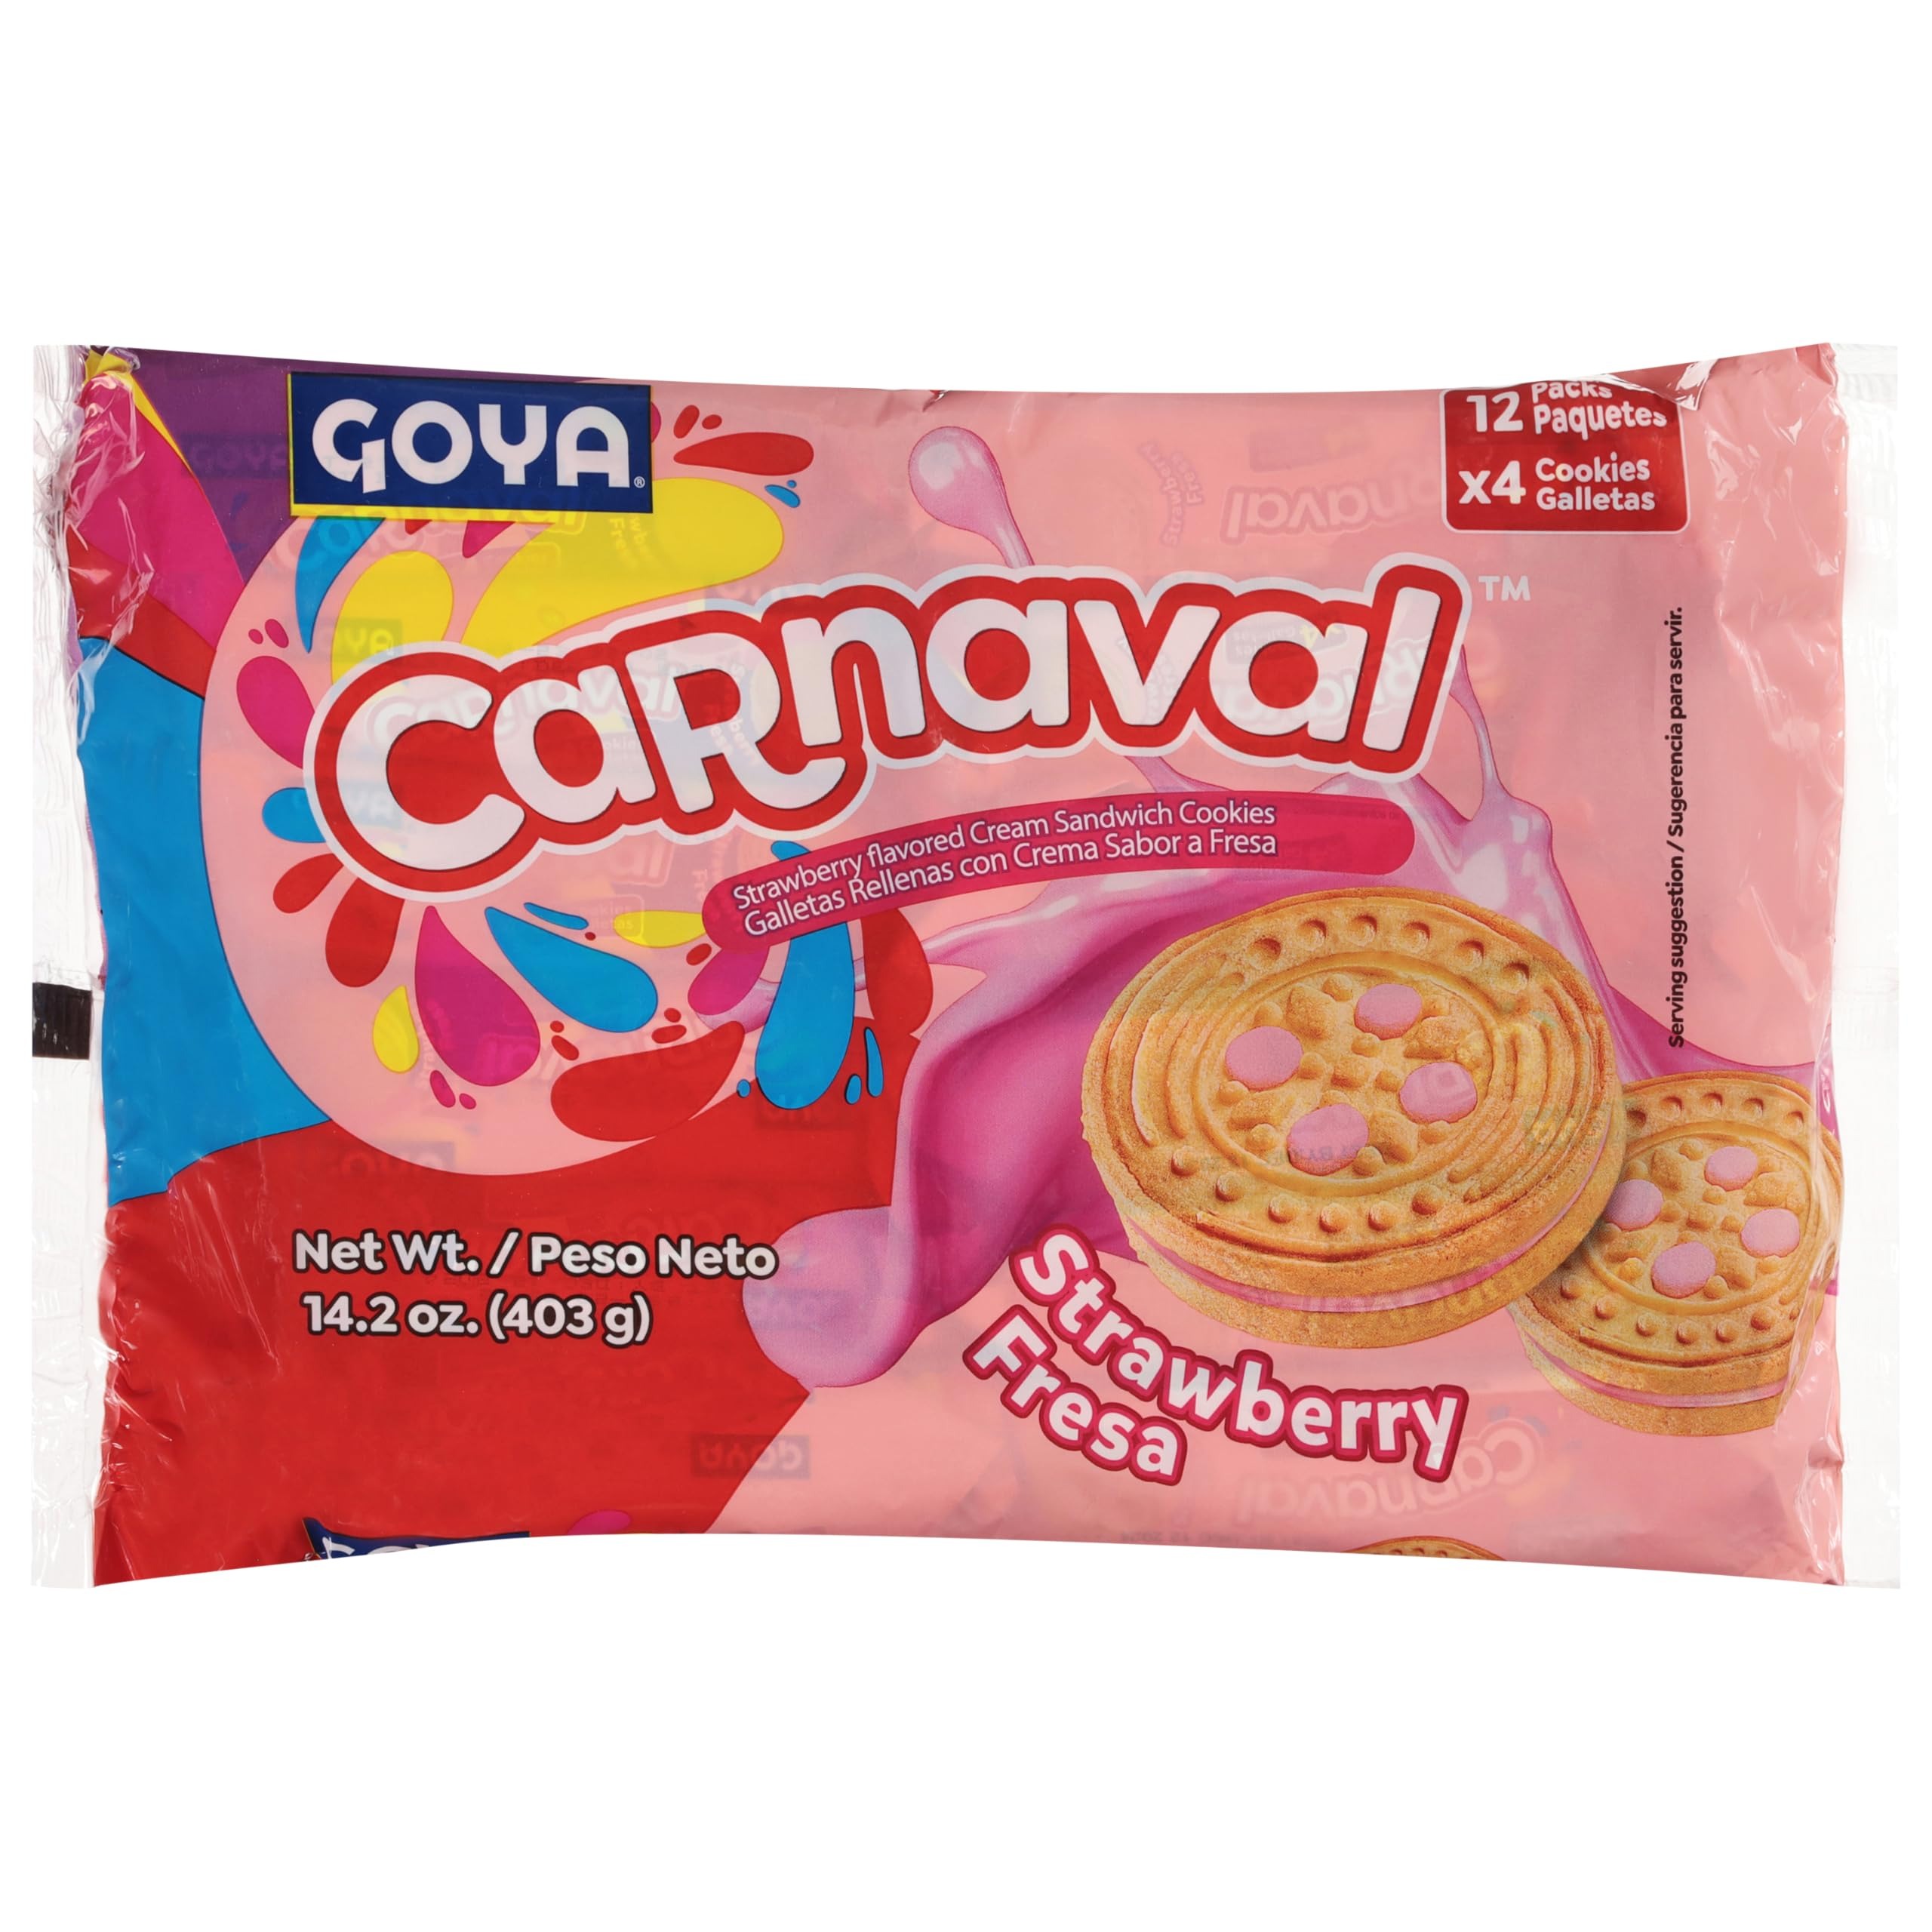
Item Name: Goya, Carnival Strawberry Cookies, 10.37 Ounce
Product Description: Fruit Cookies
Value: 10.37
Unit: Ounce

Price: 2.26